Alice of Vergy

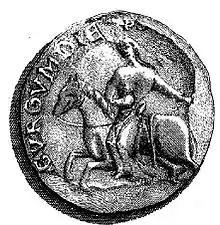

Alice (or Alix) de Vergy (1182–1251) was duchess of Burgundy as the second wife of Odo III, Duke of Burgundy. She served as regent of Burgundy during the minority of her son (1218–28).